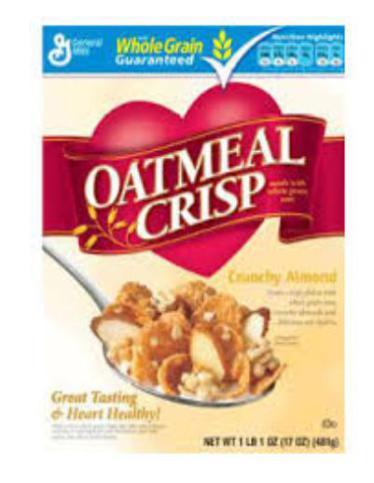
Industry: Food